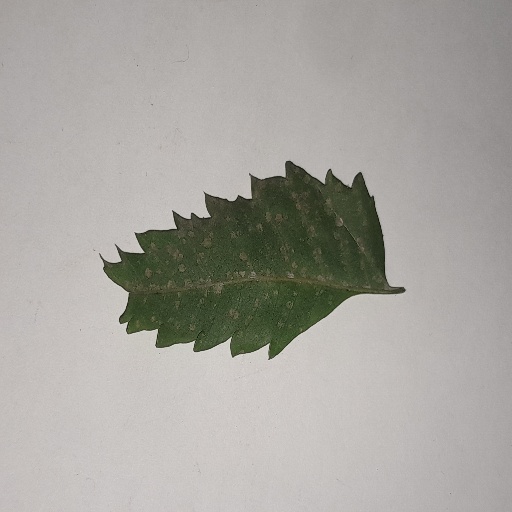
Species: Neem
Leaf condition: Powdery Mildew